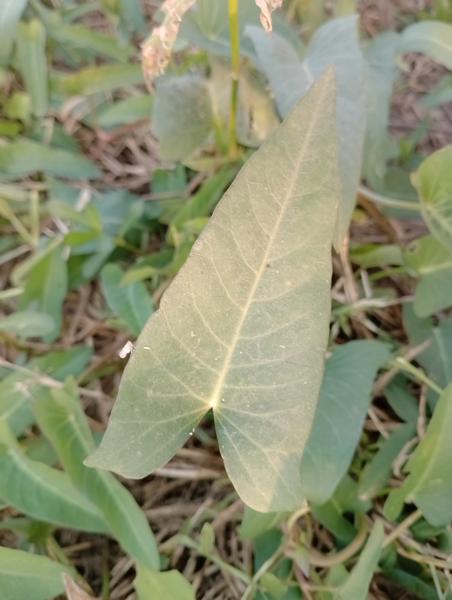
Weed species: Ipomoea aquatic